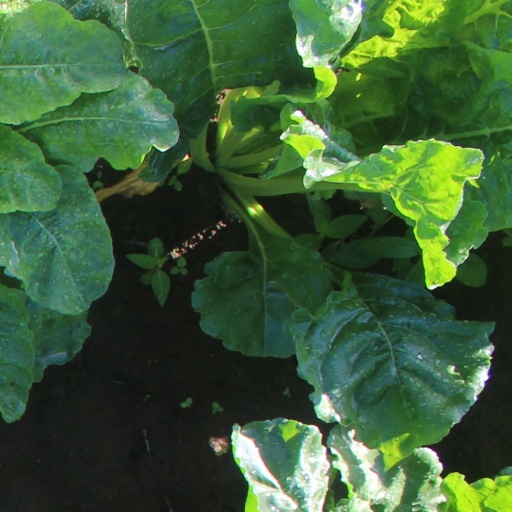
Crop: sugar beet